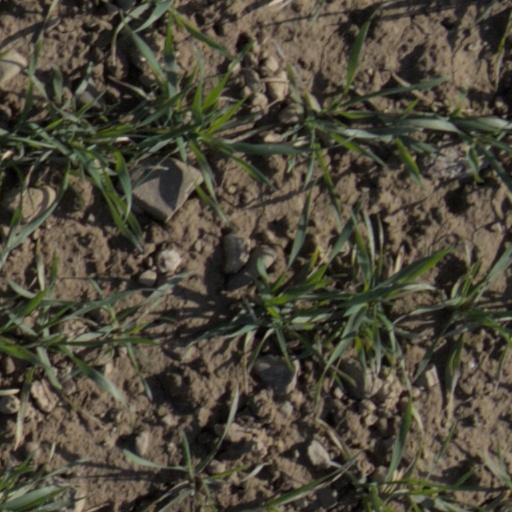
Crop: wheat